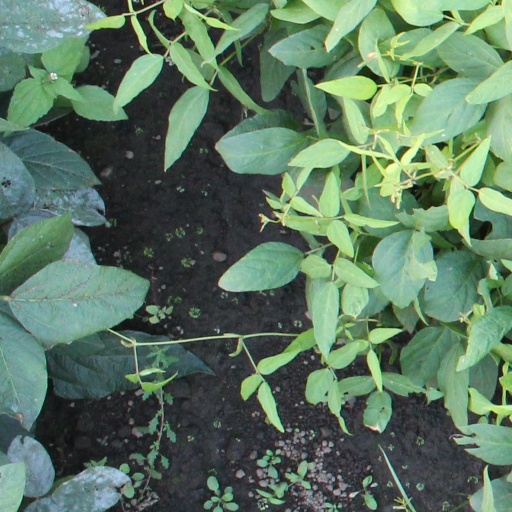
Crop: soybean